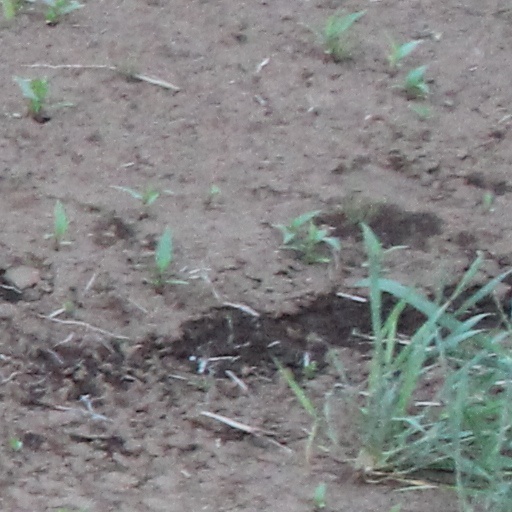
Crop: wheat